Gertrude Webster

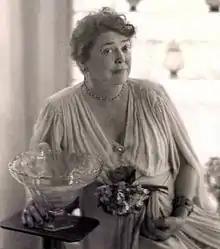

Gertrude Divine Webster (born Gertrude Adelaide Divine; June 4, 1872) was an American philanthropist known for co-founding the Desert Botanical Garden in Phoenix, Arizona, and establishing Yester House, her summer estate which is on the National Register of Historic Places and houses the Southern Vermont Arts Center. During her marriage to William McClellan Ritter (1898 to 1922) she was known as Gertrude Divine Ritter. She subsequently married Hugh Webster (1924 until 1928), and was known as Gertrude Divine Webster until her death on March 31, 1947.